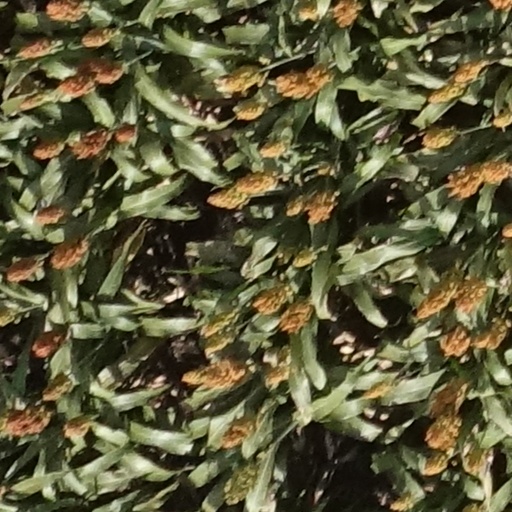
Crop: sorghum